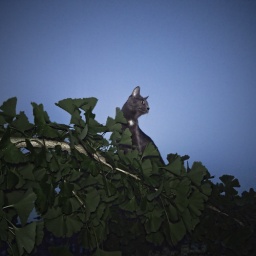
newt the cat in a tree